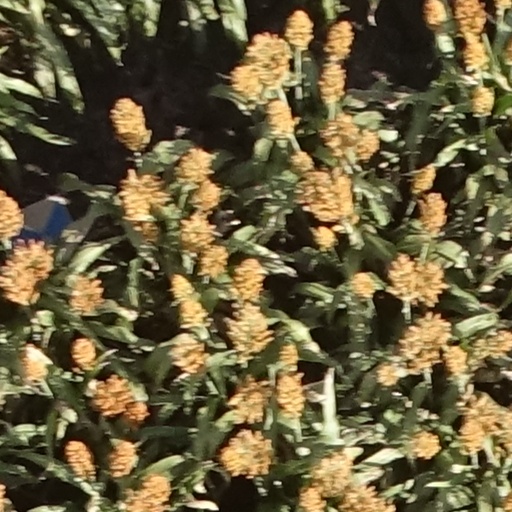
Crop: sorghum